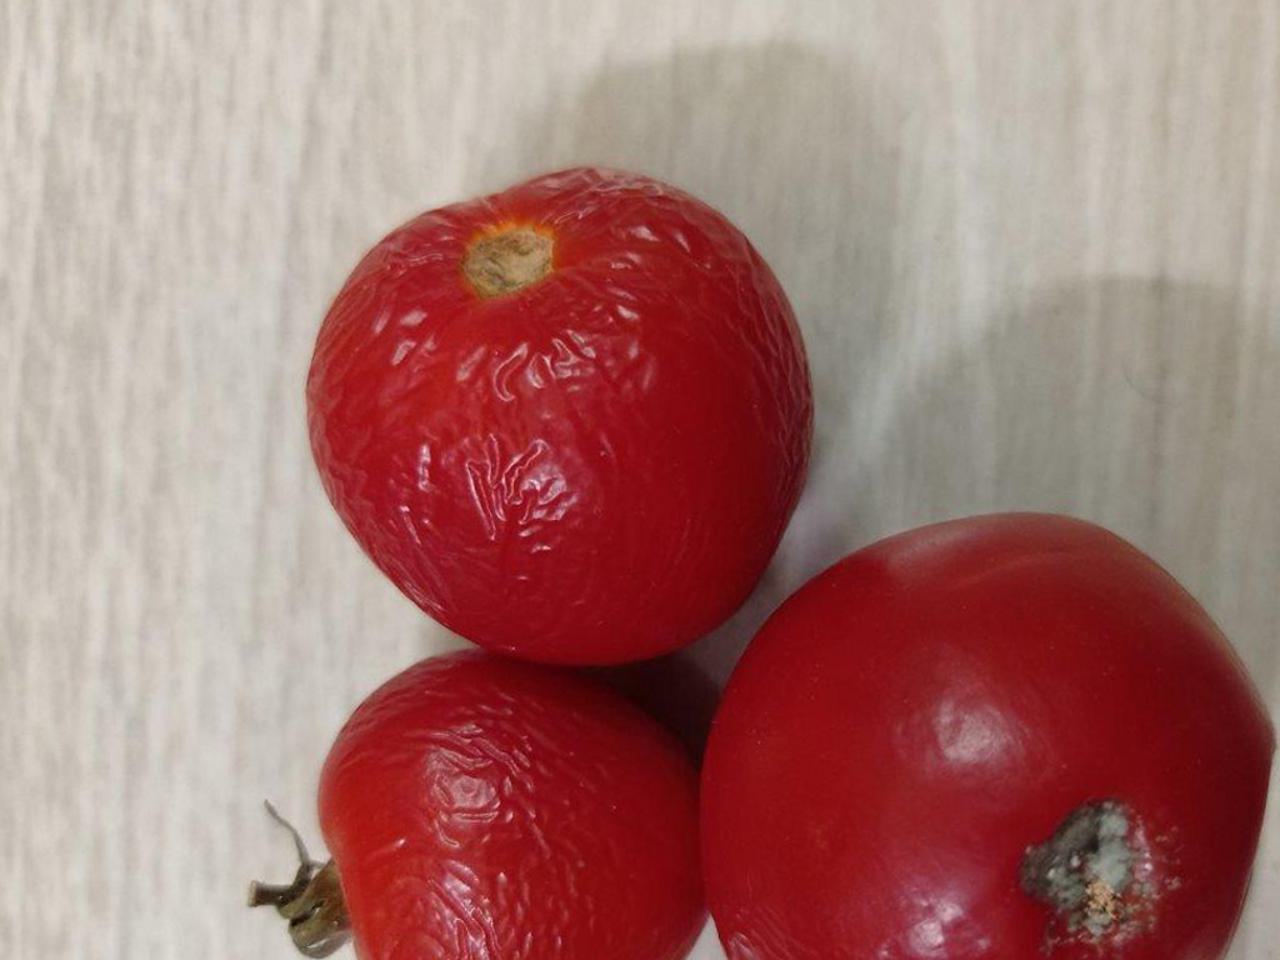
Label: Rotten